Lihpao Land

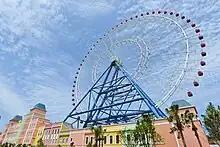
Sky Dream

The theme park is accessible by bus from Fengyuan Station of Taiwan Railways.